Christianisation of Anglo-Saxon England

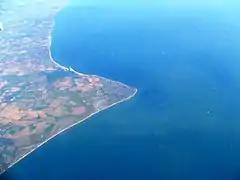
Selsey in West Sussex, where an episcopal see was founded by St Wilfrid

After his baptism around 628, Eadwine employed Christianity as a weapon for creating and expanding his state, using priests as agents in his client regions and supporting conversion as a means for political control. By the time of his conversion, the balance of power between his kingdom and that of the East Angles had shifted, allowing him to impose his new religion on the heathen king Eorpwald. During Eadwine's reign, he further conquered Elmet and likely took control of the kingdom of Lindsey. Following this, Bede records that Paulinus had a church built in Lincoln where he led a mass baptism that Eadwine attended.